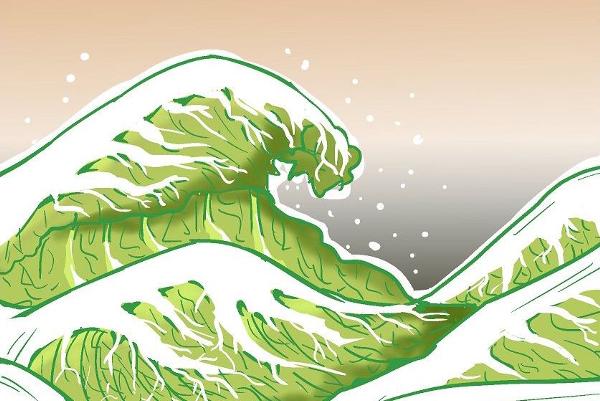
回答: 鍋の中で荒ぶる白菜